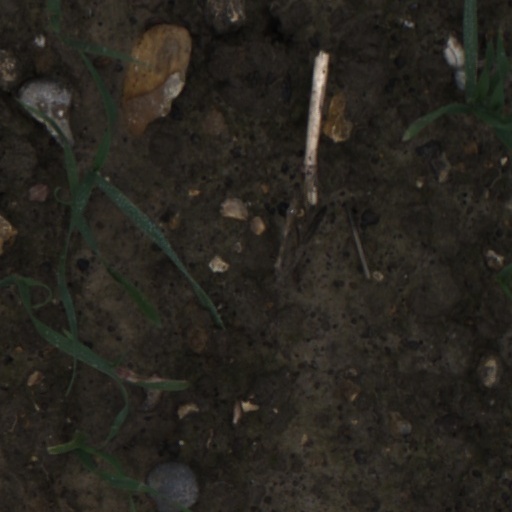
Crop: wheat